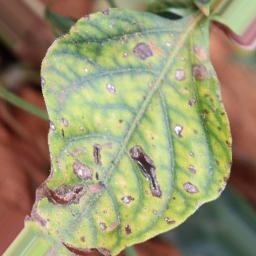
Label: cercospora